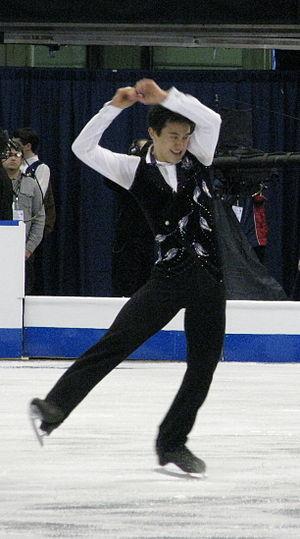
Patrick Chan performe son programme court aux Internationaux Patinage Canada 2008 à Ottawa, Ontario, Canada.
Patrick Chan, né le 31 décembre 1990 à Ottawa, Canada, est un patineur artistique canadien.